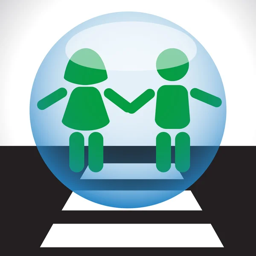
children 's safety on the road .